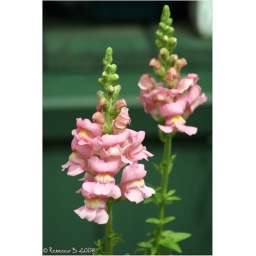
in my mother's flower bed